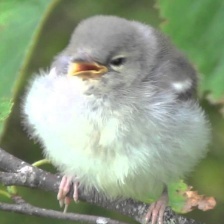
Species: NORTHERN PARULA
Scientific name: SETOPHAGA AMERICANA